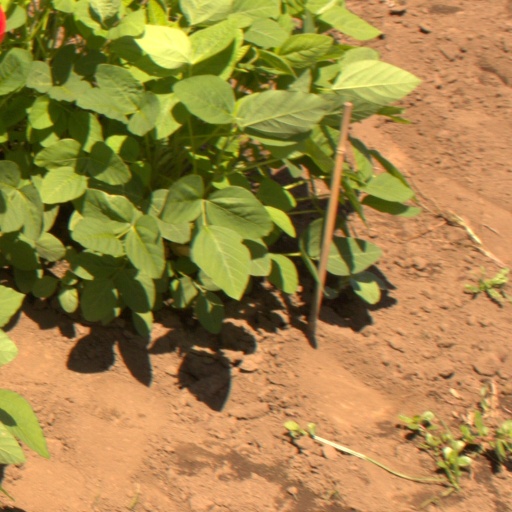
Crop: soybean